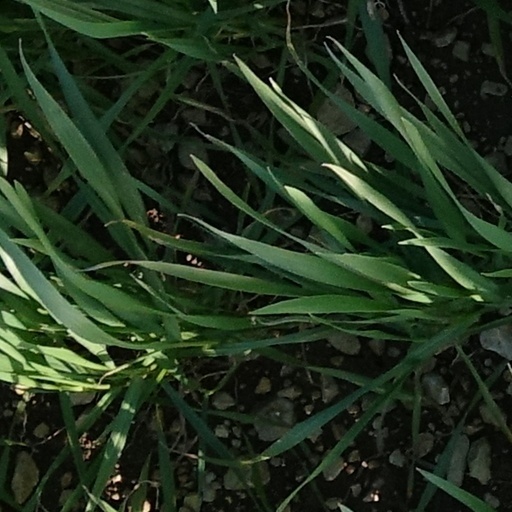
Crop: wheat